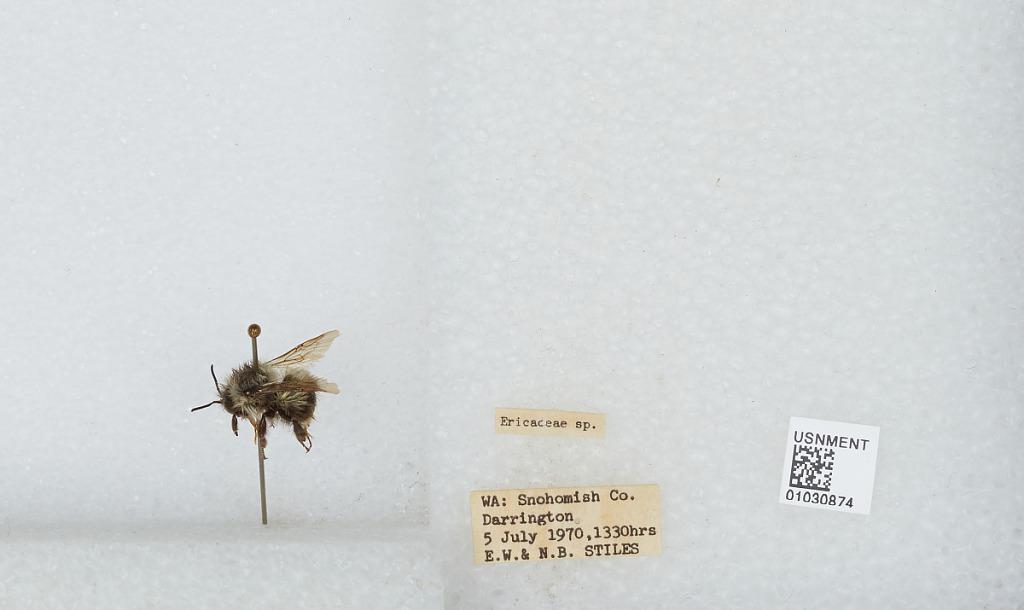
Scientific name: Bombus (Pyrobombus) mixtus Cresson
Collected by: E. Stiles & N. Stiles
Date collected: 1970-7-5
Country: United States
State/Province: Washington
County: Snohomish
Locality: Darrington
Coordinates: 48.2522, -121.604